Naneghat

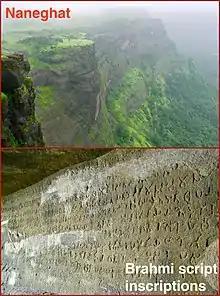
Naneghat geography and inscriptions

Naneghat, also referred to as Nanaghat or Nana Ghat (IAST: Nānāghaṭ), is a mountain pass in the Western Ghats range between the Konkan coast and the ancient town of Junnar in the Deccan plateau. The pass is about north of Pune and about east from Mumbai, Maharashtra, India. It was a part of an ancient trading route, and is famous for a major cave with Sanskrit inscriptions in Brahmi script and Middle Indo-Aryan dialect. These inscriptions have been dated between the 2nd and the 1st century BCE, and attributed to the Satavahana dynasty era. The inscriptions are notable for linking the Vedic and Hinduism deities, mentioning some Vedic srauta rituals and of names that provide historical information about the ancient Satavahanas. The inscriptions present the world's oldest numeration symbols for "2, 4, 6, 7, and 9" that resemble modern era numerals, more closely those found in modern Nagari and Hindu-Arabic script.